Fisheries Agency (Japan)

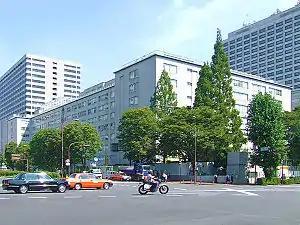
The Fisheries Agency is in the Ministry of Agriculture, Forestry and Fisheries building in Kasumigaseki

The is an agency under the Ministry of Agriculture, Forestry and Fisheries of Japan.